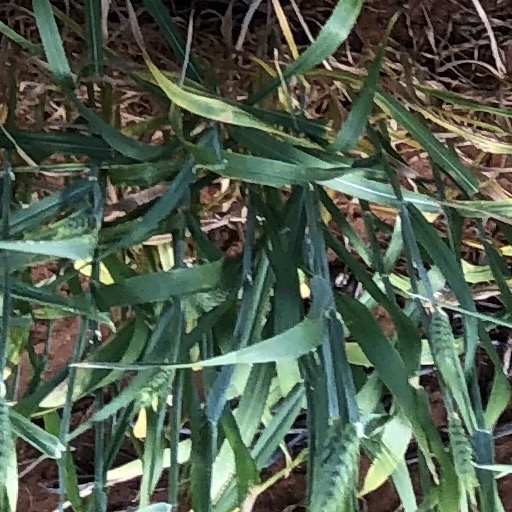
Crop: wheat